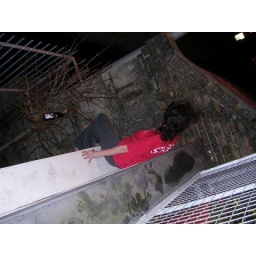
Fetching last bottle of wine, which I put in tree